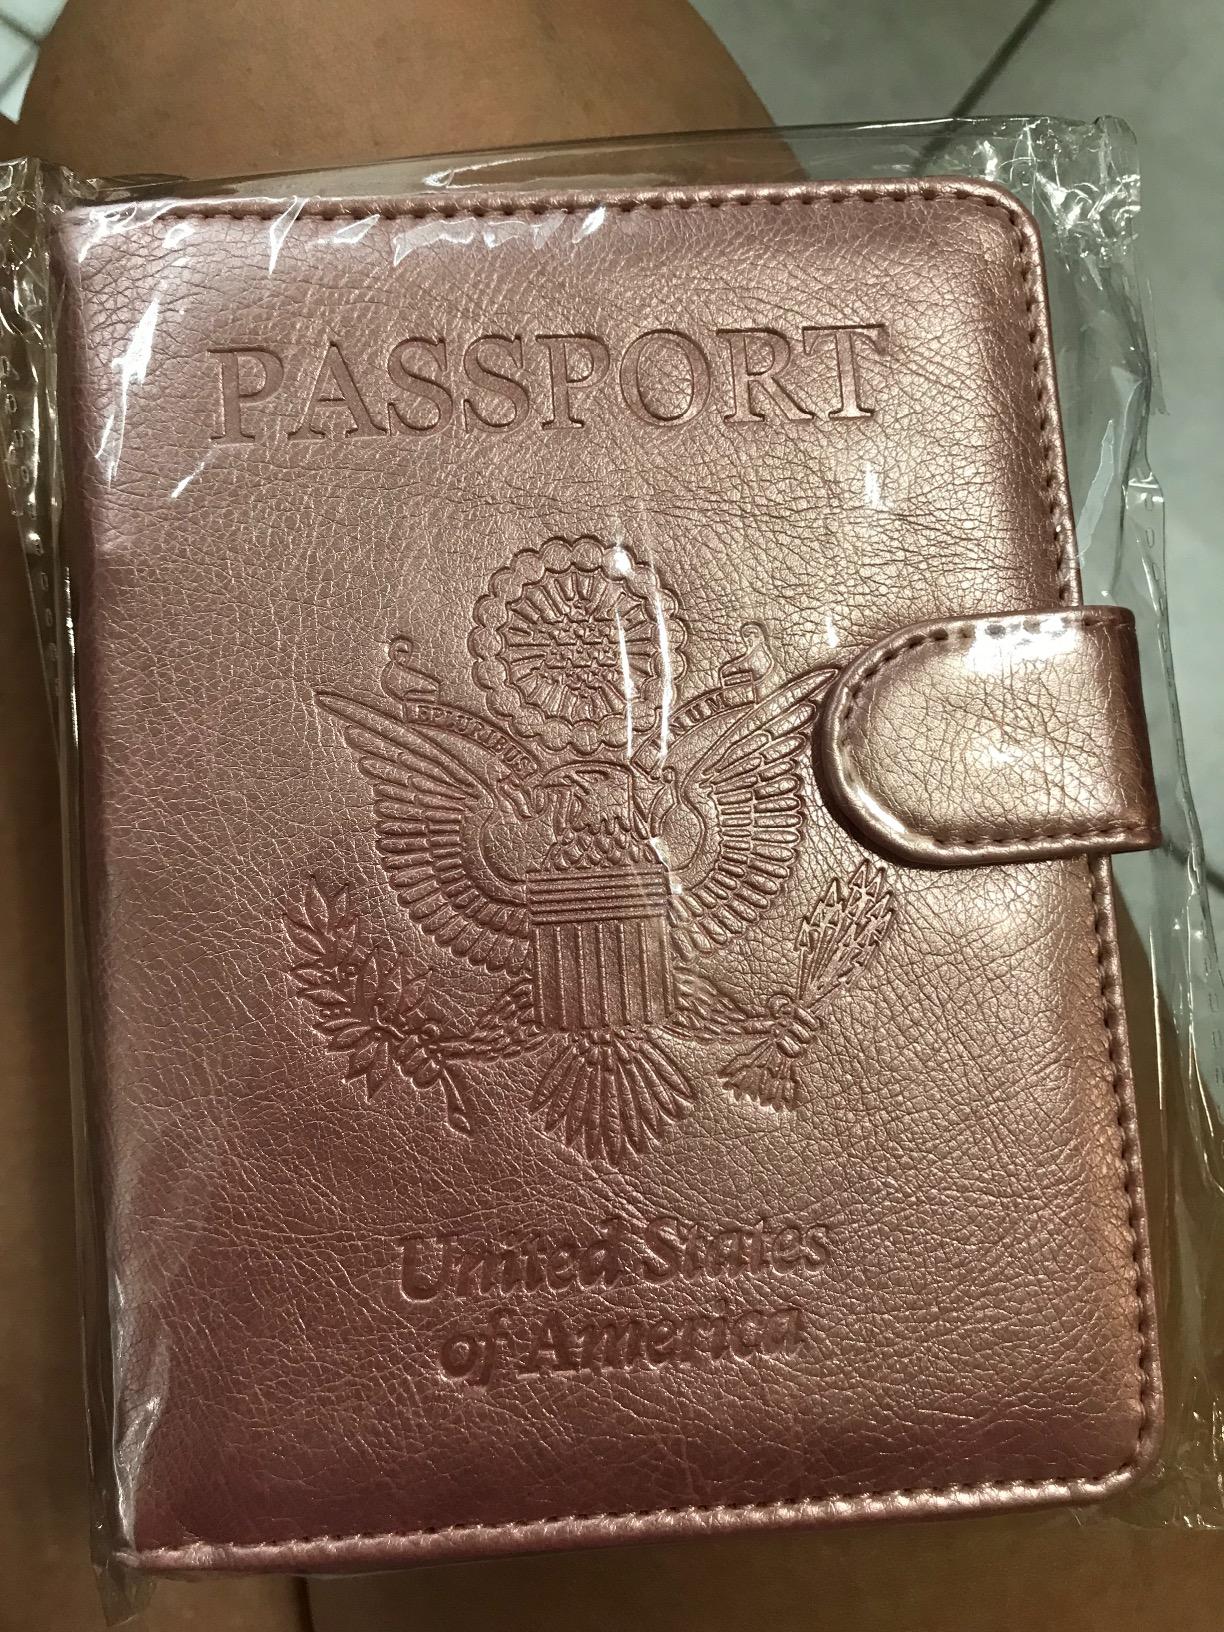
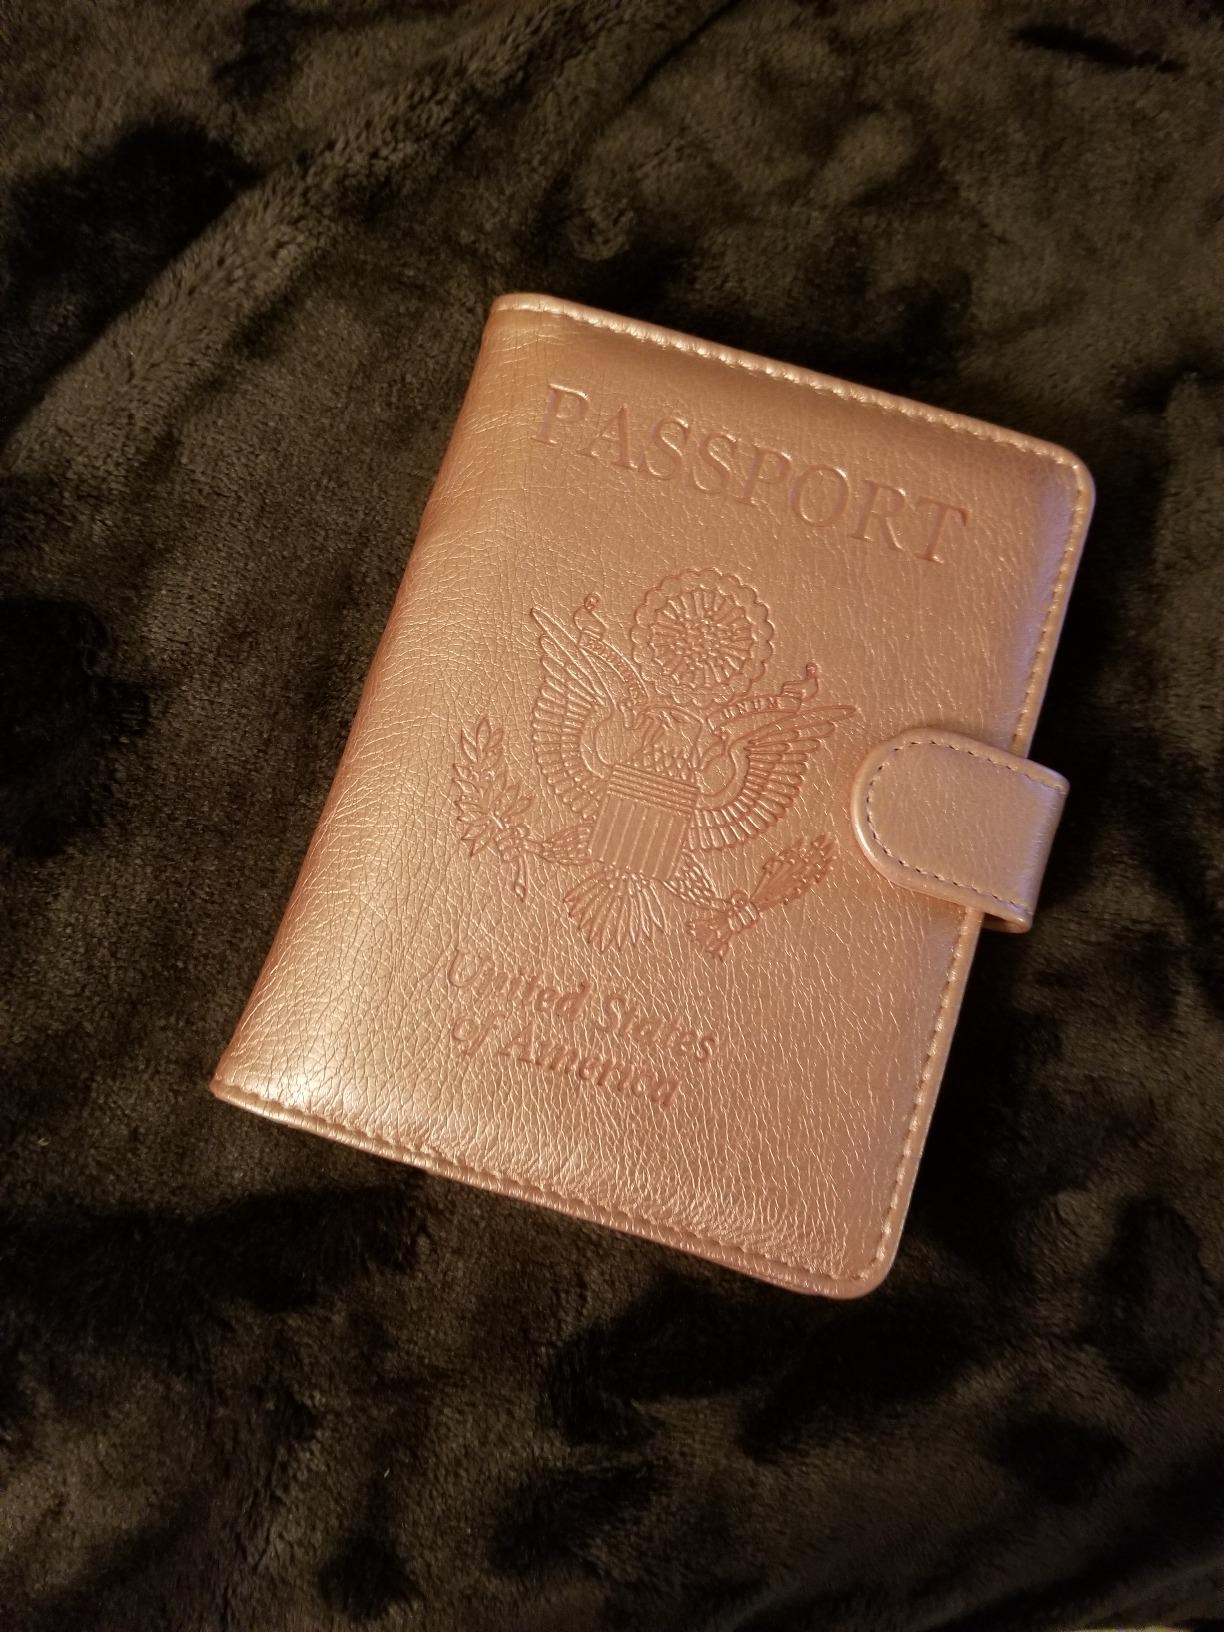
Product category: accessories_wallet
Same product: yes